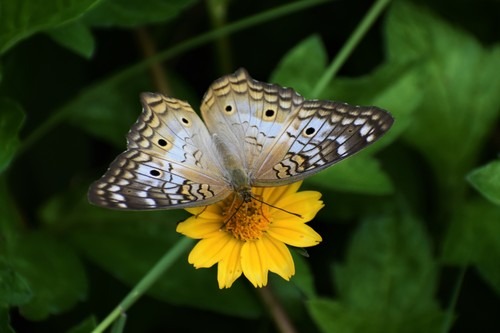
Scientific name: Anartia jatrophae
Common name: White peacock
Family: Nymphalidae
Order: Lepidoptera
Pollinator type: Primary pollinator
Habitat: Gardens, parks, and open areas
Geographic range: Southern United States to Argentina
Conservation status: Least Concern